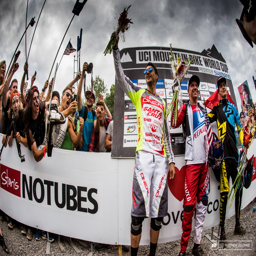
a hurried small awards ceremony to keep the surging crowds at bay .